2019 Danish general election

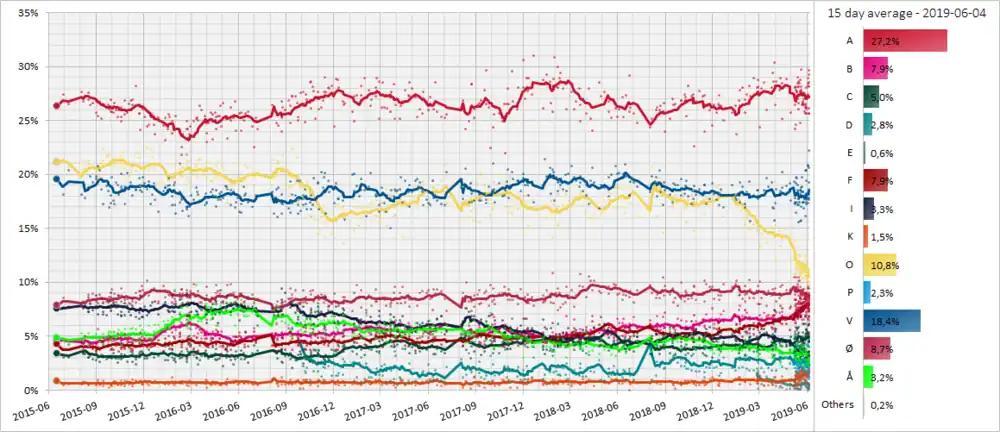
The 30-day average trendline of the Danish opinion polls towards the general election in 2019. Each line corresponds to a political party. The date range for these opinion polls are from June 2015, when the previous parliamentary election occurred, to May 2019. The 15-day average as of 4 June is also shown.

All parties represented in the Løgting were eligible to contest the elections, although the Centre Party decided not to participate.